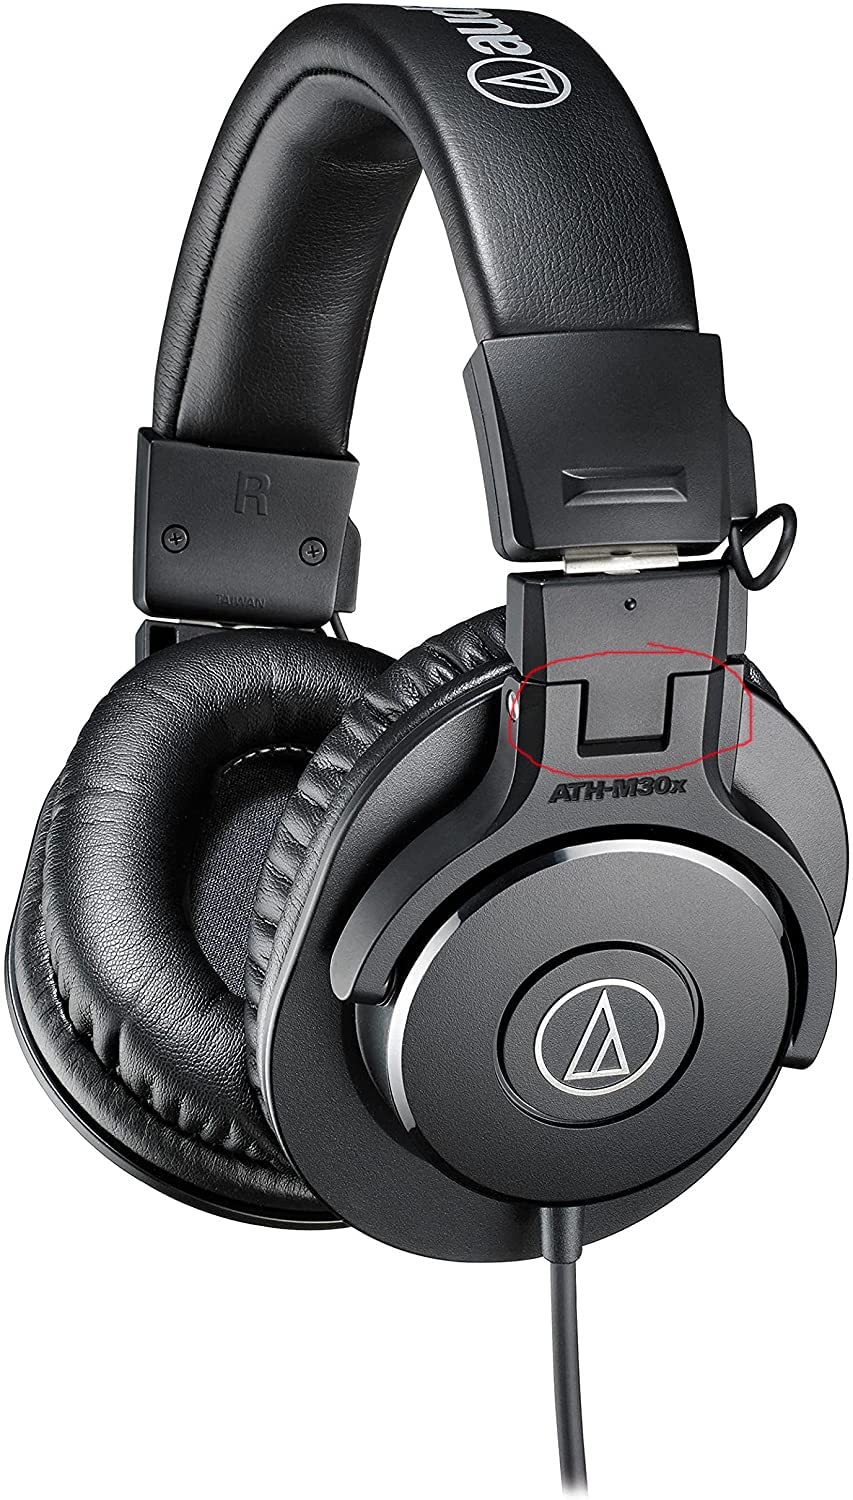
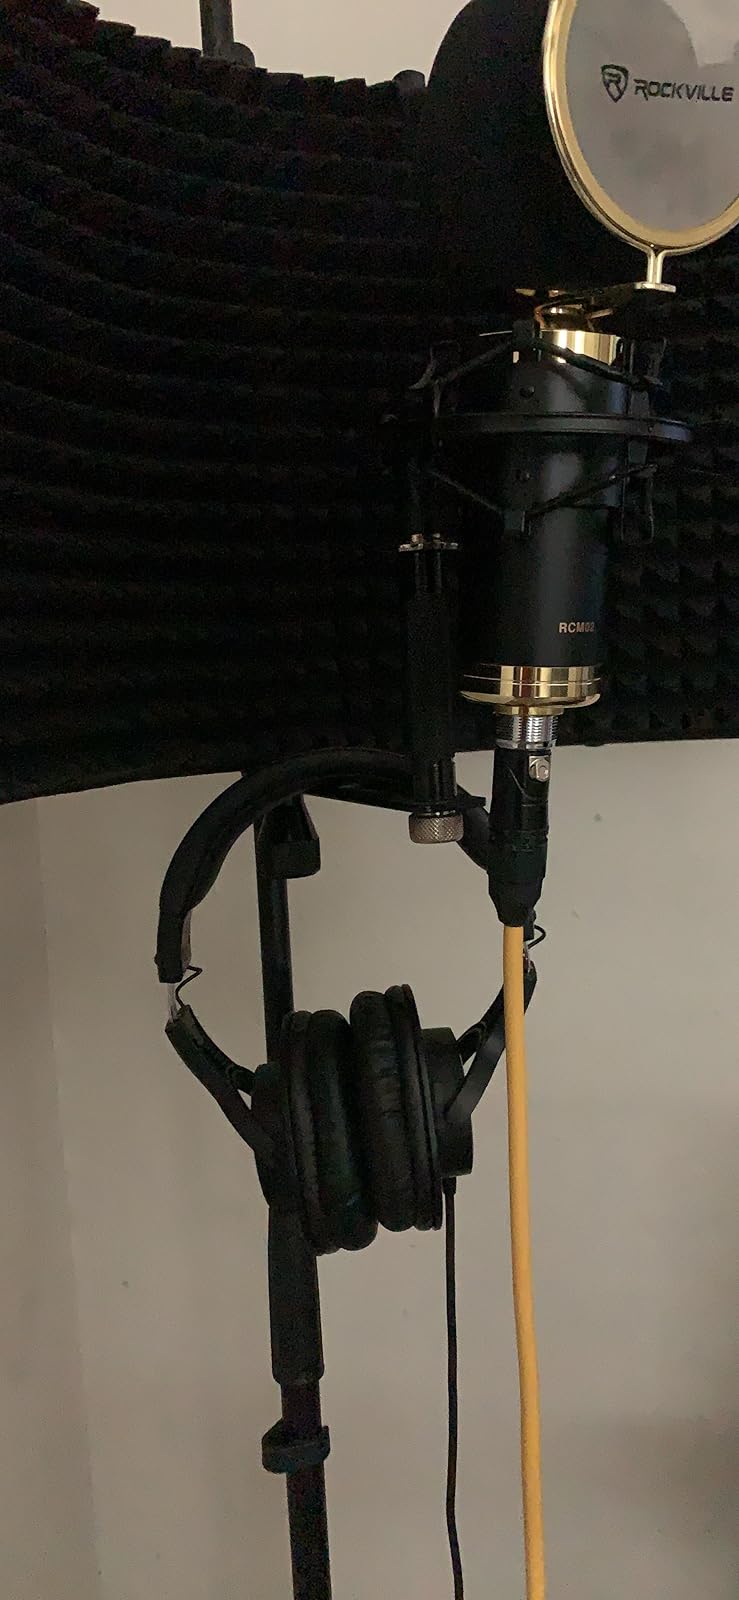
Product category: headphones
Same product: no